Fairfield City Council

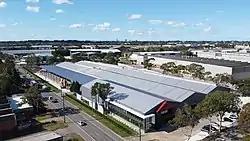
Yennora industrial zone, showing Pine Road and the Hume Building Products warehouses.

Fairfield is a centre of manufacturing and distribution for Greater Western Sydney and home to the Smithfield-Wetherill Park Industrial Estate, which is the largest industrial zone in the Southern Hemisphere. It is also home to the Yennora industrial zone, where key operators in the area include Toll, Woolworths, Linfox, Australian Wool Handlers, Qube and Hume Building Products.